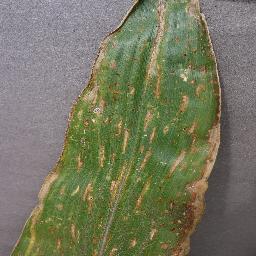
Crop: corn
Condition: (maize)_cercospora_spot_gray_spot